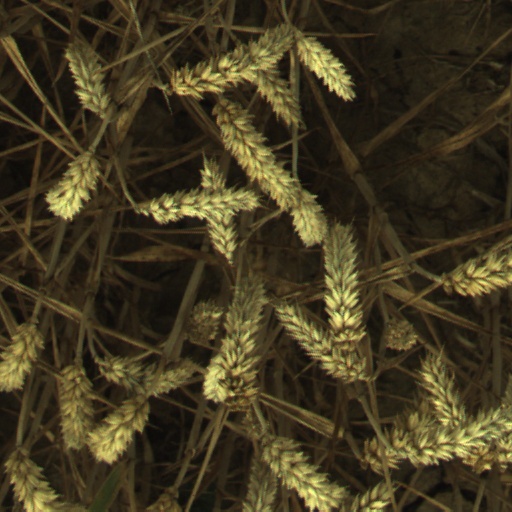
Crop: wheat